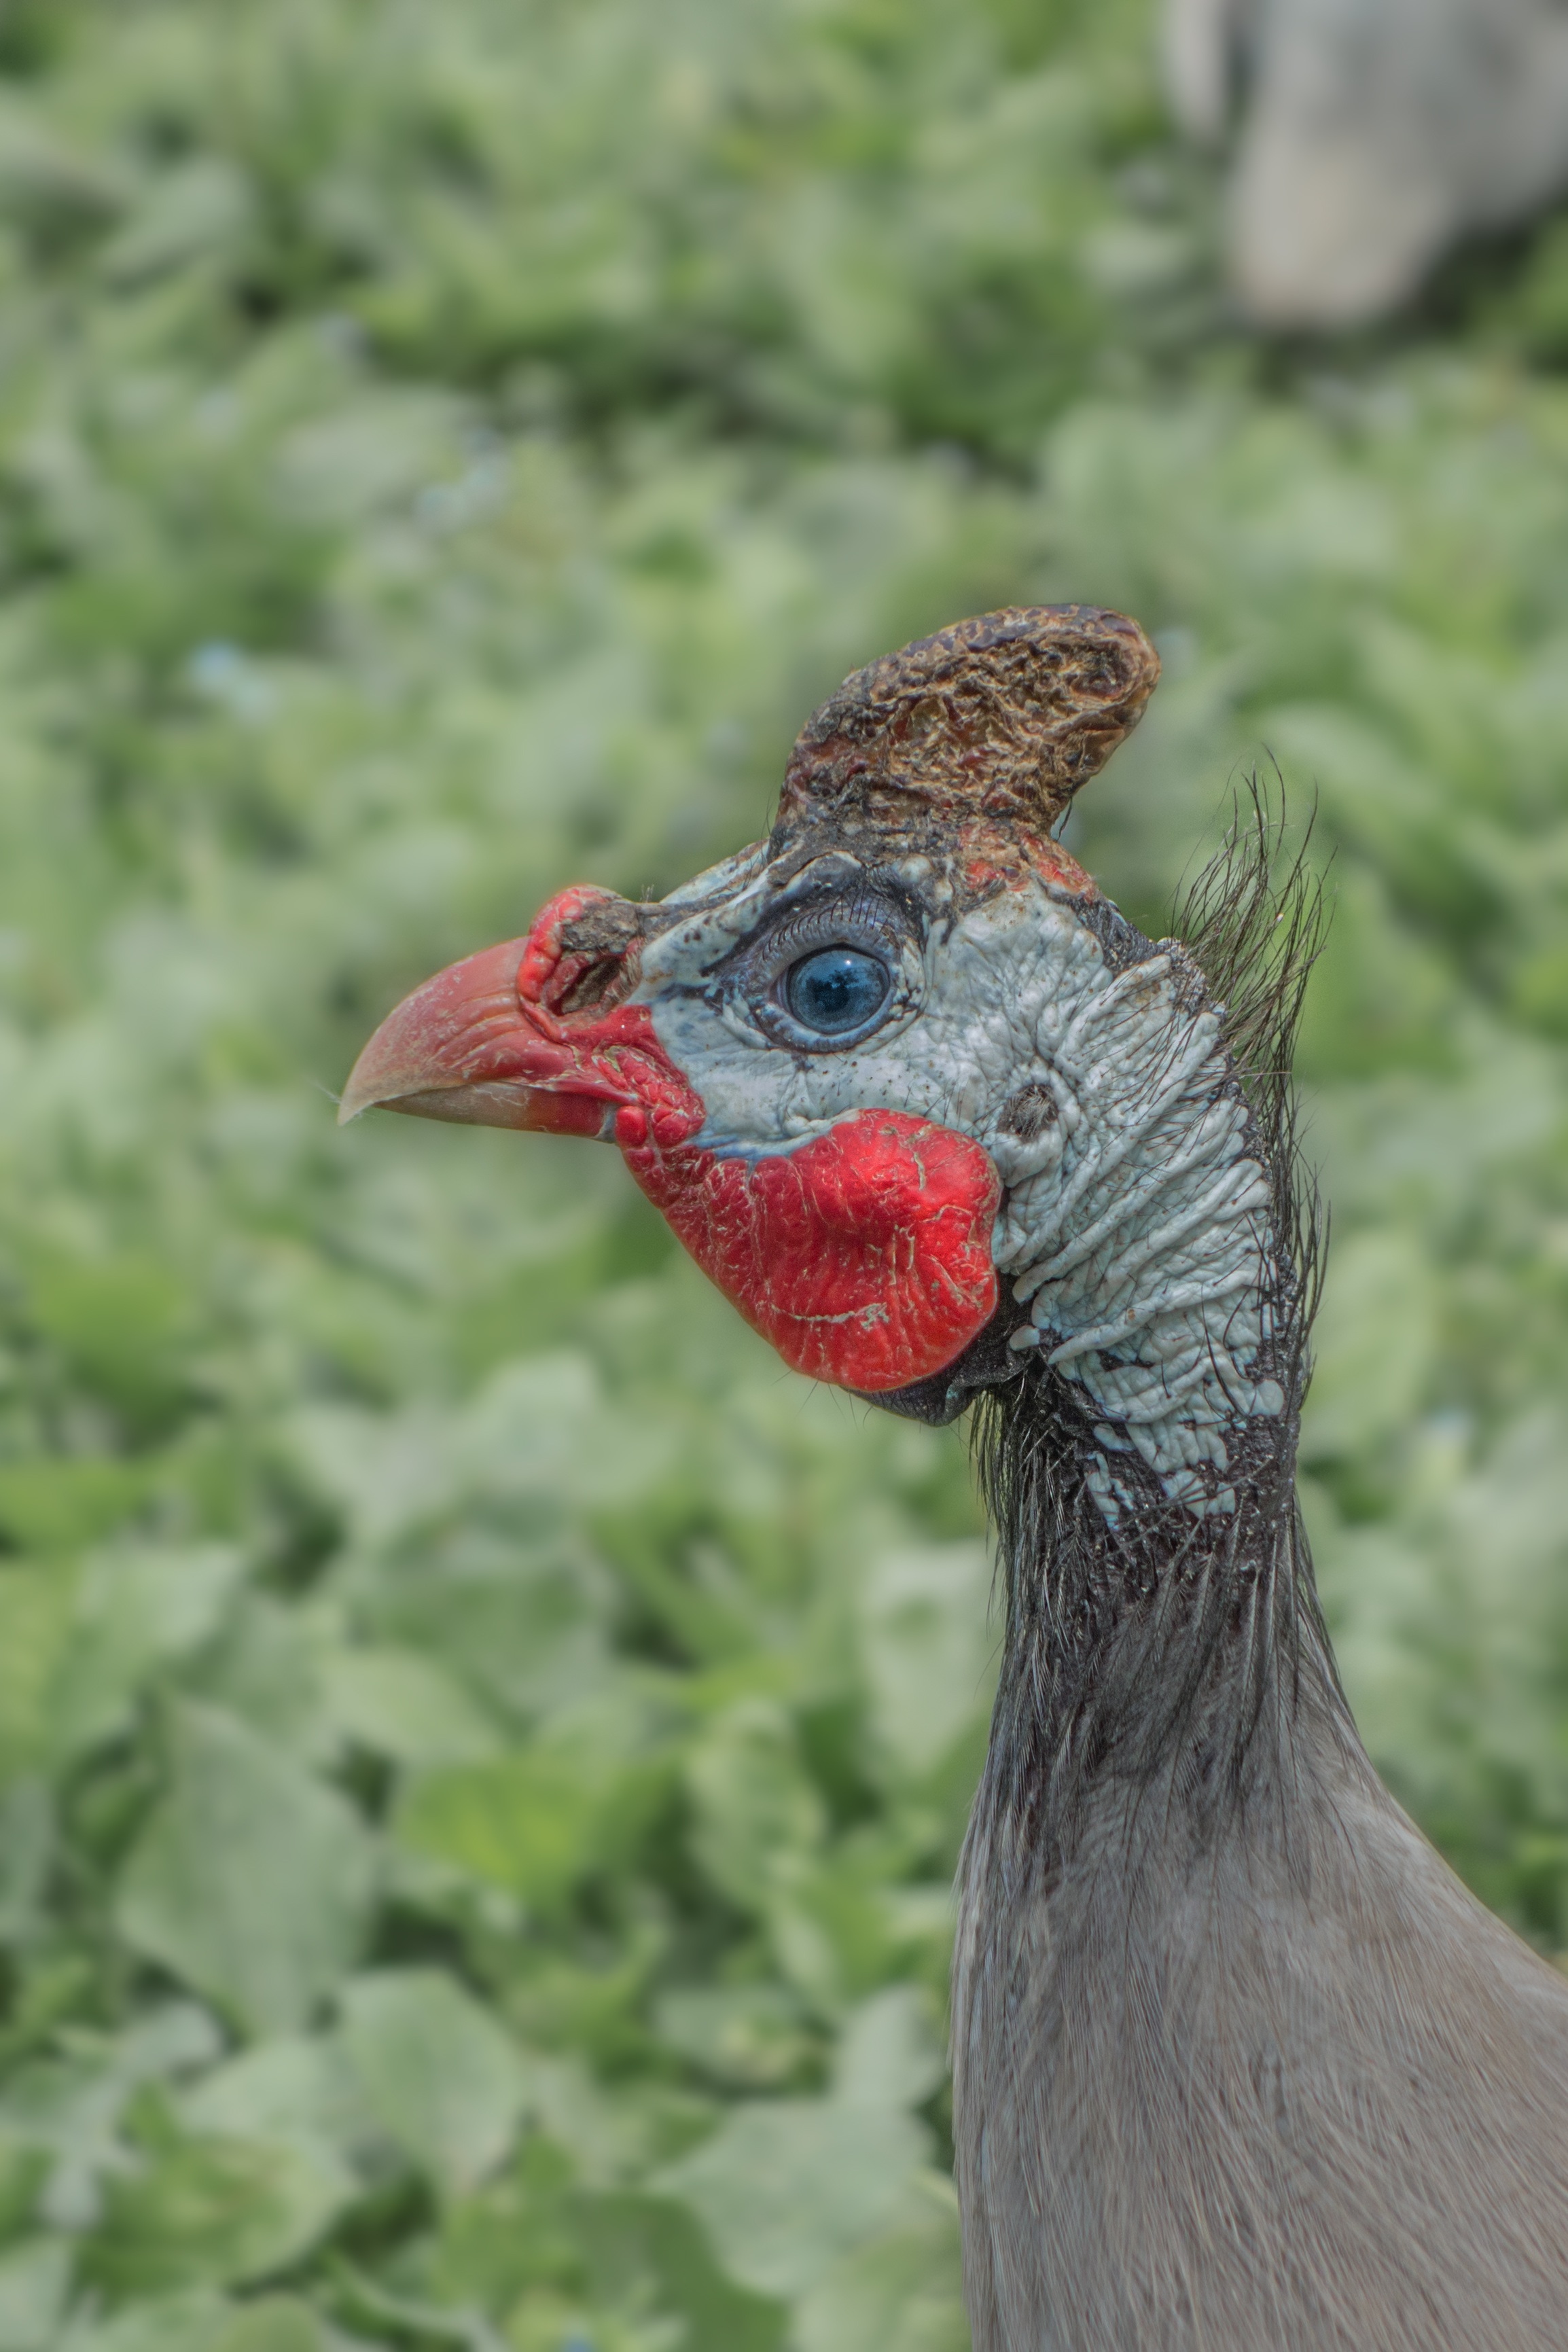
bird, farm, prairie, animal, wildlife, beak, colorful, close, feather, chicken, fowl, fauna, poultry, eye, galliformes, turkey, vertebrate, bill, hahn, cockscomb, chickens, phasianidae, gockel, wild turkey, comb teeth, crane like bird